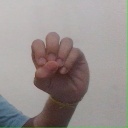
अक्षर: उ